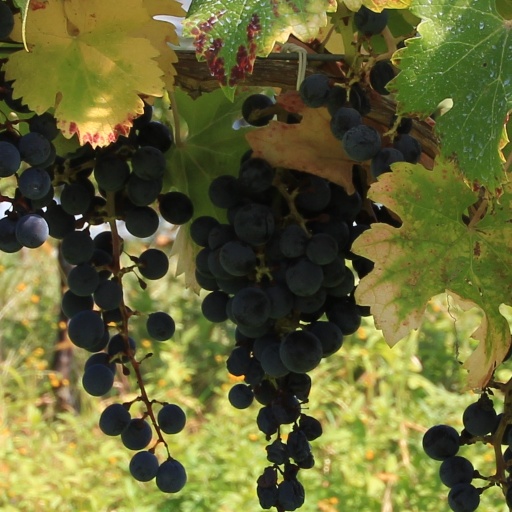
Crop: grape